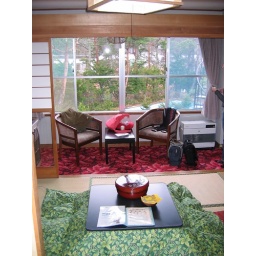
The table with the green cover was heated. The table had a heater under it! Put your cold feet under aahhhhh